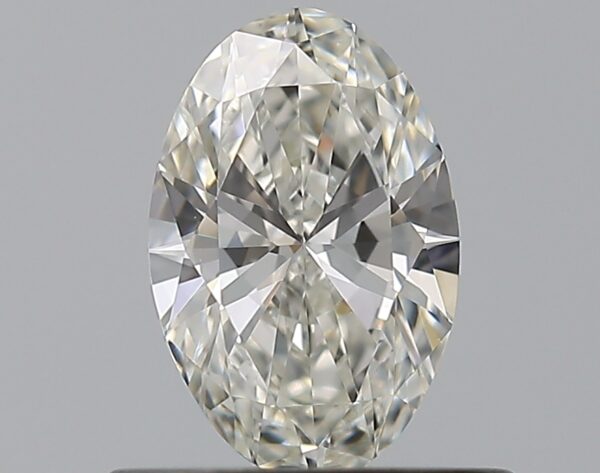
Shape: oval
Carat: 0.5
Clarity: VVS2
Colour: G
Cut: EX
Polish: EX
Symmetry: VG
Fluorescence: ST
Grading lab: GIA
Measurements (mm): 6.81 x 4.47 x 2.64